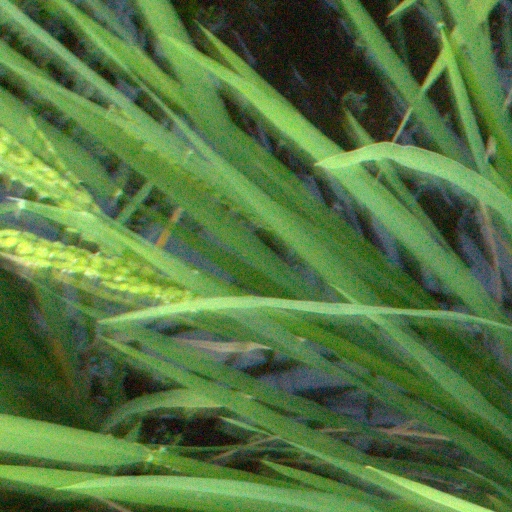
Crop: rice